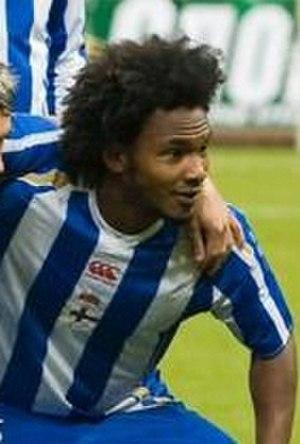
Julián Bobby de Guzmán, né le 25 mars 1981 à Toronto, est un joueur international canadien de soccer. Il évoluait au poste de milieu défensif.